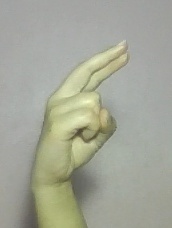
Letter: zay